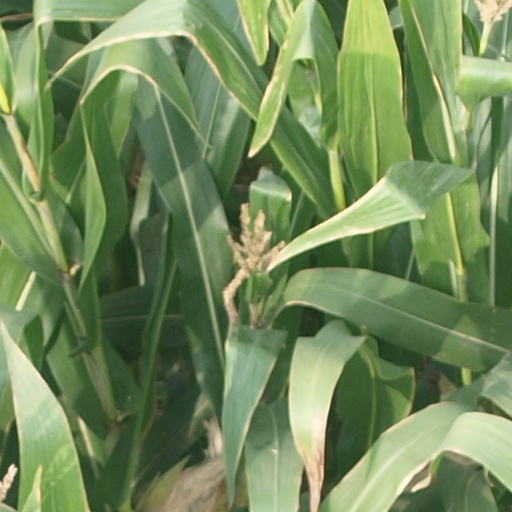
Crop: maize; corn